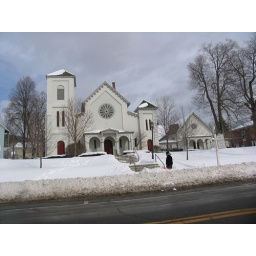
Presbyterian Church under a gray sky